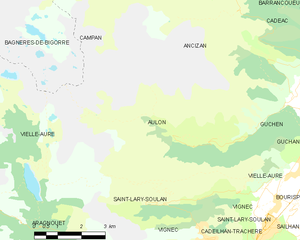
Aulon est une commune française située dans le département des Hautes-Pyrénées, en région Occitanie.